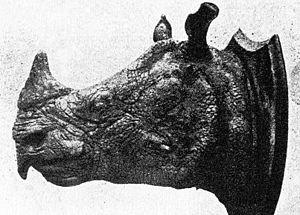
Rhinoceros sondaicus annamiticus est une sous-espèce de Rhinoceros sondaicus en danger critique d'extinction qui vivait autrefois au Laos, au Cambodge, en Thaïlande et en Malaisie et pourrait encore survivre au Vietnam. Le terme Annamiticus dérive du nom annamite des montagnes indochinoises en Indochine, une partie de la distribution de cette espèce, également connue sous le nom de rhinocéros javanais de Java ou simplement de rhinocéros vietnamien pour le Vietnam.